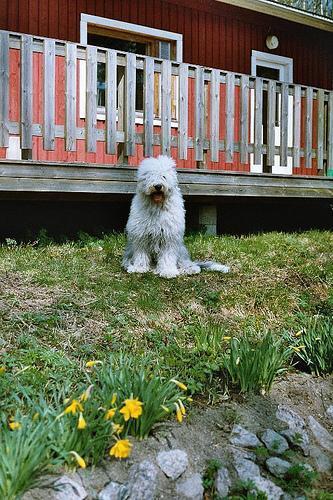
Old_English_sheepdog